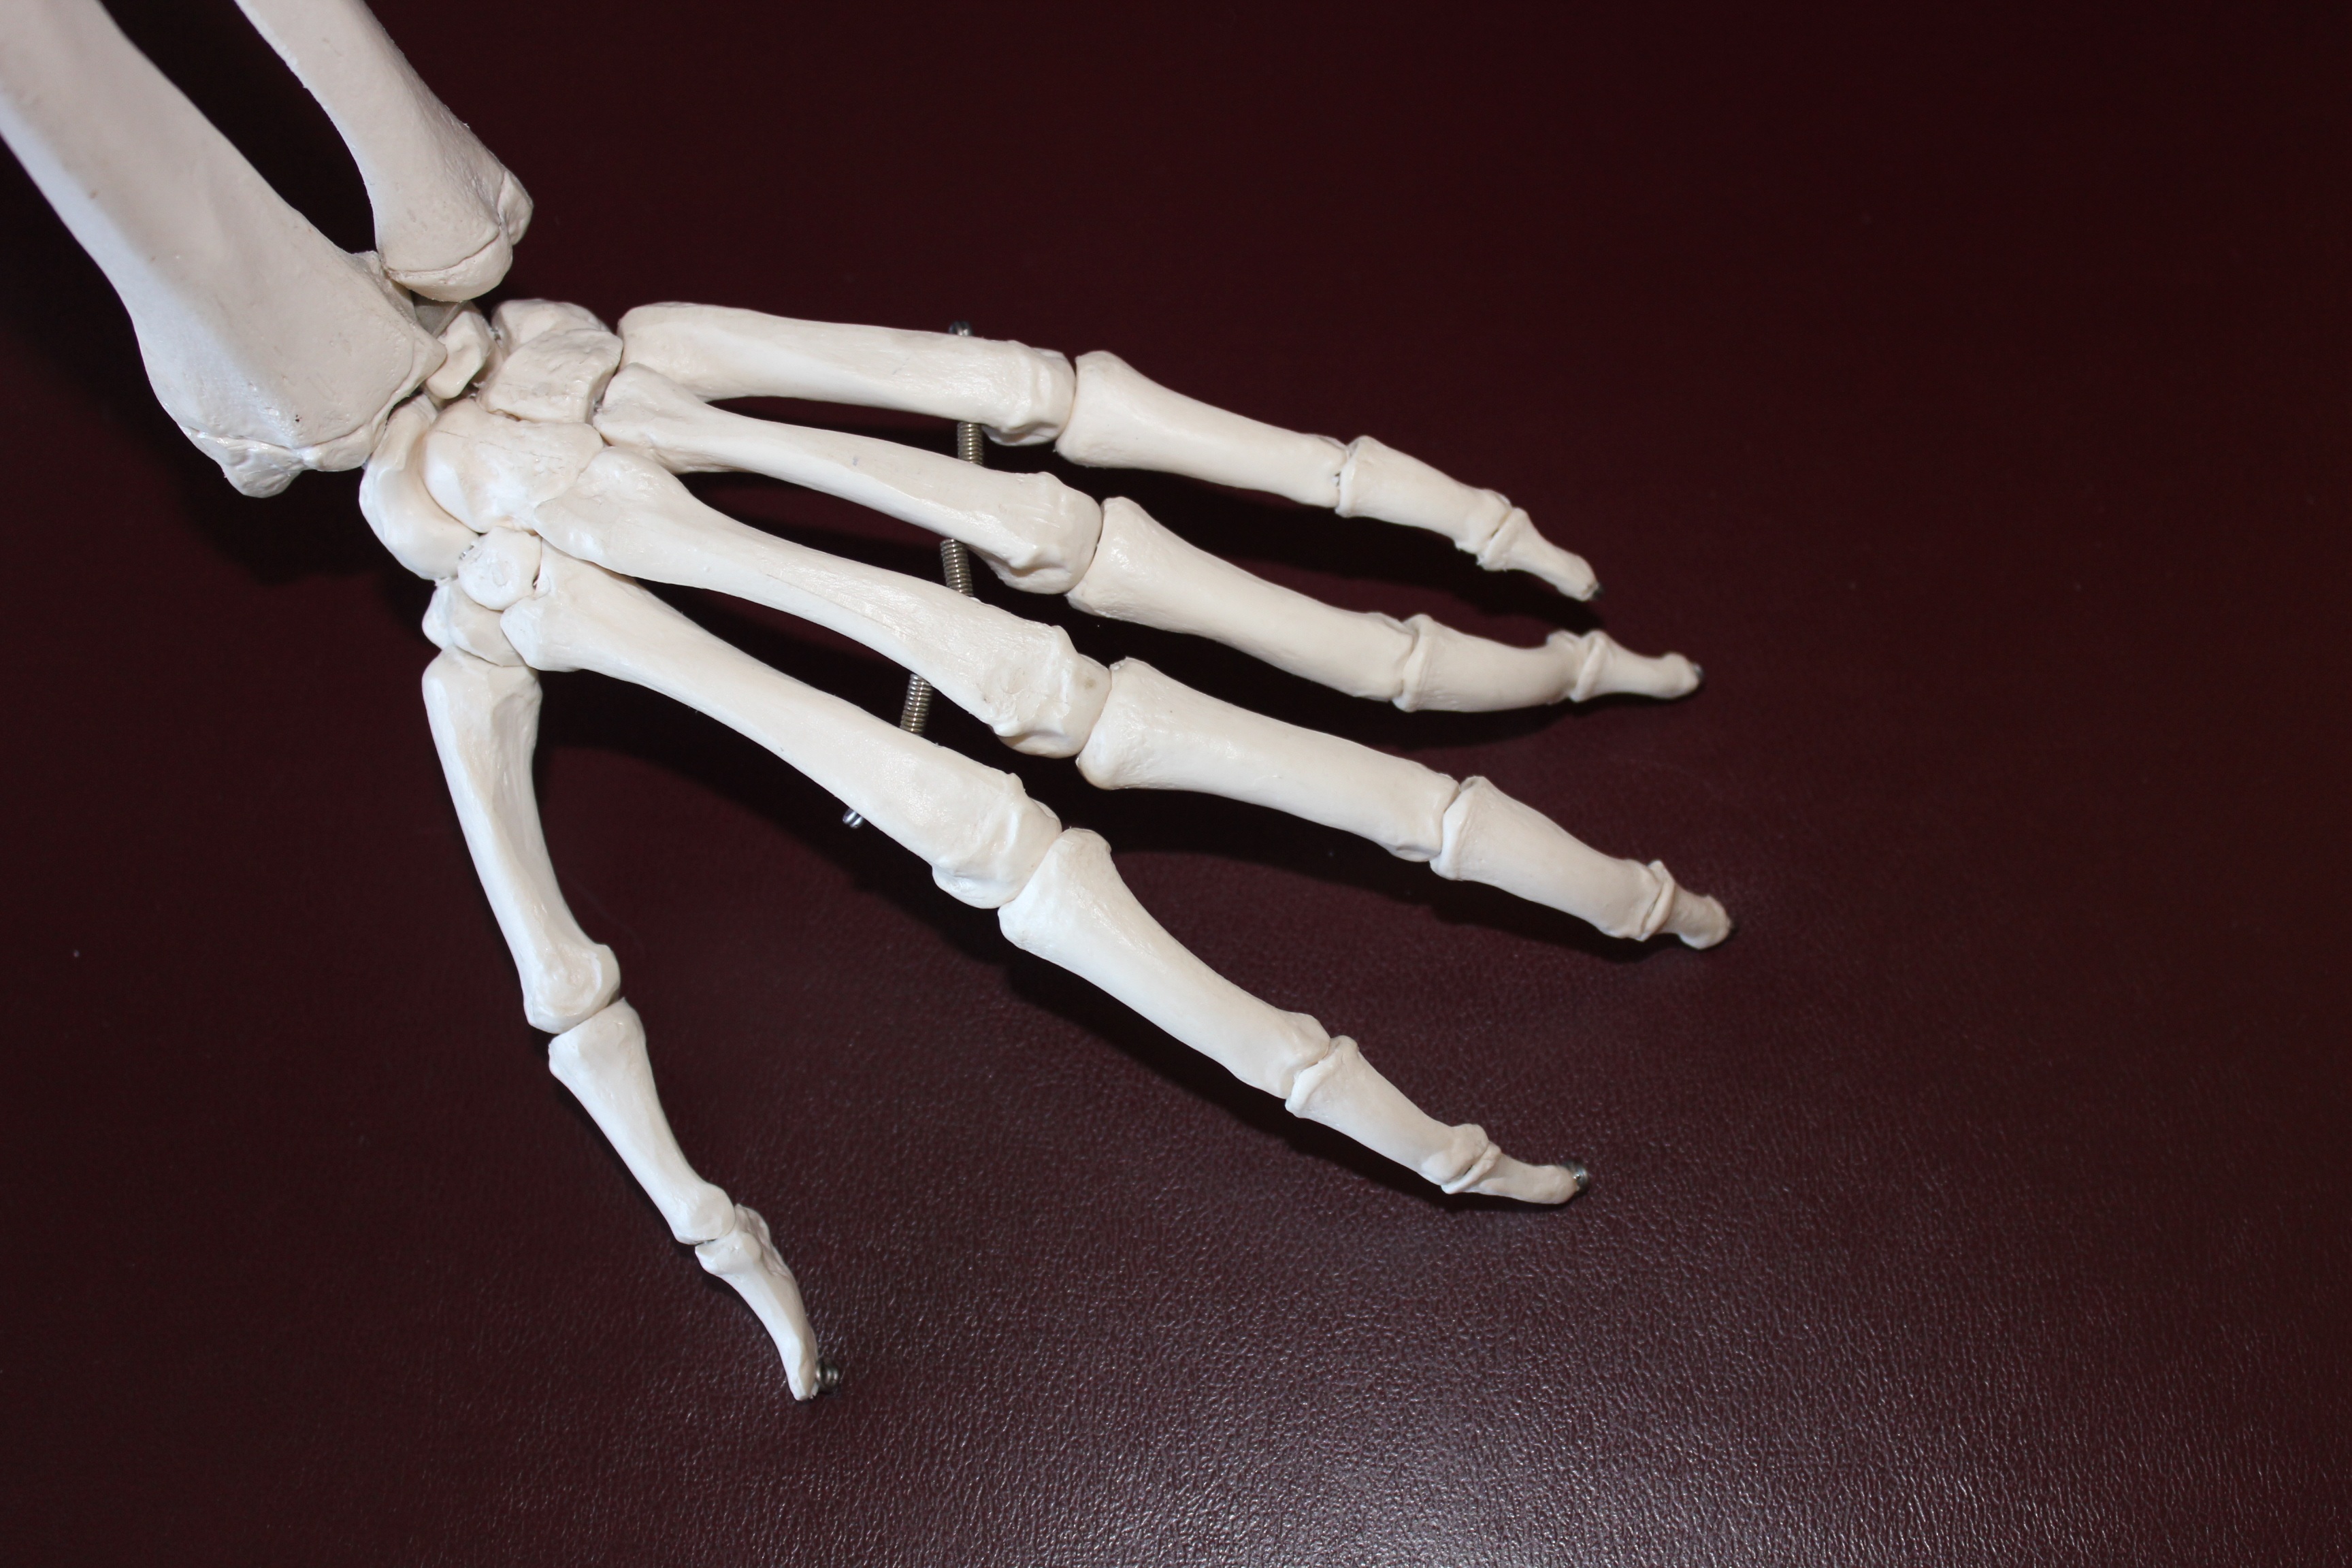
hand, white, leg, finger, arm, health, bone, human body, skeleton, anatomy, bones, medical, joint, arthritis, skeletal, sense